Hilda mega-bonebed

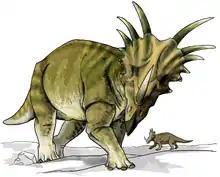
Restoration of "Styracosaurus albertensis", which is also known from Late Cretaceous bonebeds in Alberta.

The Hilda Mega-bonebed is about 76 million years old, the same age as the lower Dinosaur Park Formation outcrops of the Dinosaur Provincial Park strata. Monodominant bonebeds of horned dinosaurs like "Styracosaurus", "Pachyrhinosaurus" and "Centrosaurus" are common in late Cretaceous strata of central and southern Alberta. The close proximity of such a large number of bonebeds has fueled suspicions in some experts that some of the different bonebeds may have actually formed simultaneously in the same events.